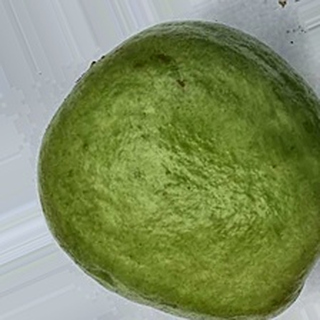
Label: healthy_guava